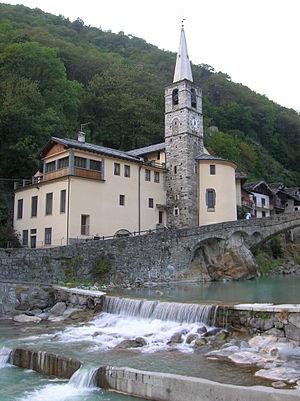
Fontainemore est une commune italienne alpine de la région Vallée d'Aoste.